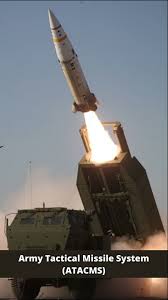
Label: Tornado